Cattle slaughter in India

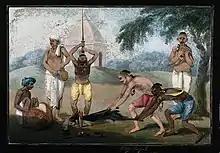
A goat being slaughtered at Kali Puja, painting by an Indian artist. Dated between 1800 and 1899. Inscription on verso: "A Hindoo sacrifice"

The protection of animal life was championed by Jainism, on the grounds that violence against life forms is a source of suffering in the universe and a human being creates bad karma by violence against any living being. The "Chandogya Upanishad" mentions the ethical value of Ahimsa, or non-violence towards all beings. By mid 1st millennium BCE, all three major Indian religions – Hinduism, Jainism and Buddhism – were championing non-violence as an ethical value, and something that affected one's rebirth. According to Harris, by about 200 CE, food and feasting on animal slaughter were widely considered as a form of violence against life forms, and became a religious and social taboo. Ralph Fitch, a gentleman merchant of London and one of the earliest English travelers to India, wrote a letter home in 1580 stating, "They have a very strange order among them – they worship a cow and esteem much of the cow's dung to paint the walls of their houses. They eat no flesh but live by roots and rice and milk."